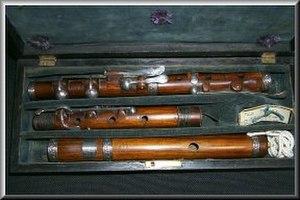
photo de la flute Drouet, collection de Jean-Pierre Eustache
Jean-Pierre Eustache est un flûtiste français, né à Caen le 14 octobre 1930 et décédé le 1ᵉʳ juillet 2014 à Suresnes